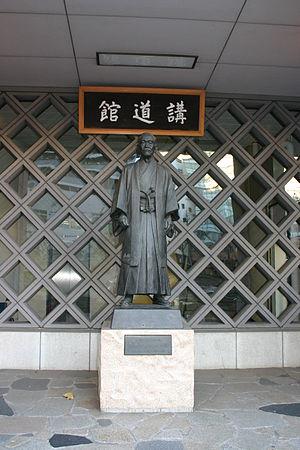
Kōdōkan est un dojo fondé en 1882 par Jigorō Kanō, le créateur du judo. Son président actuel est Haruki Uemura.